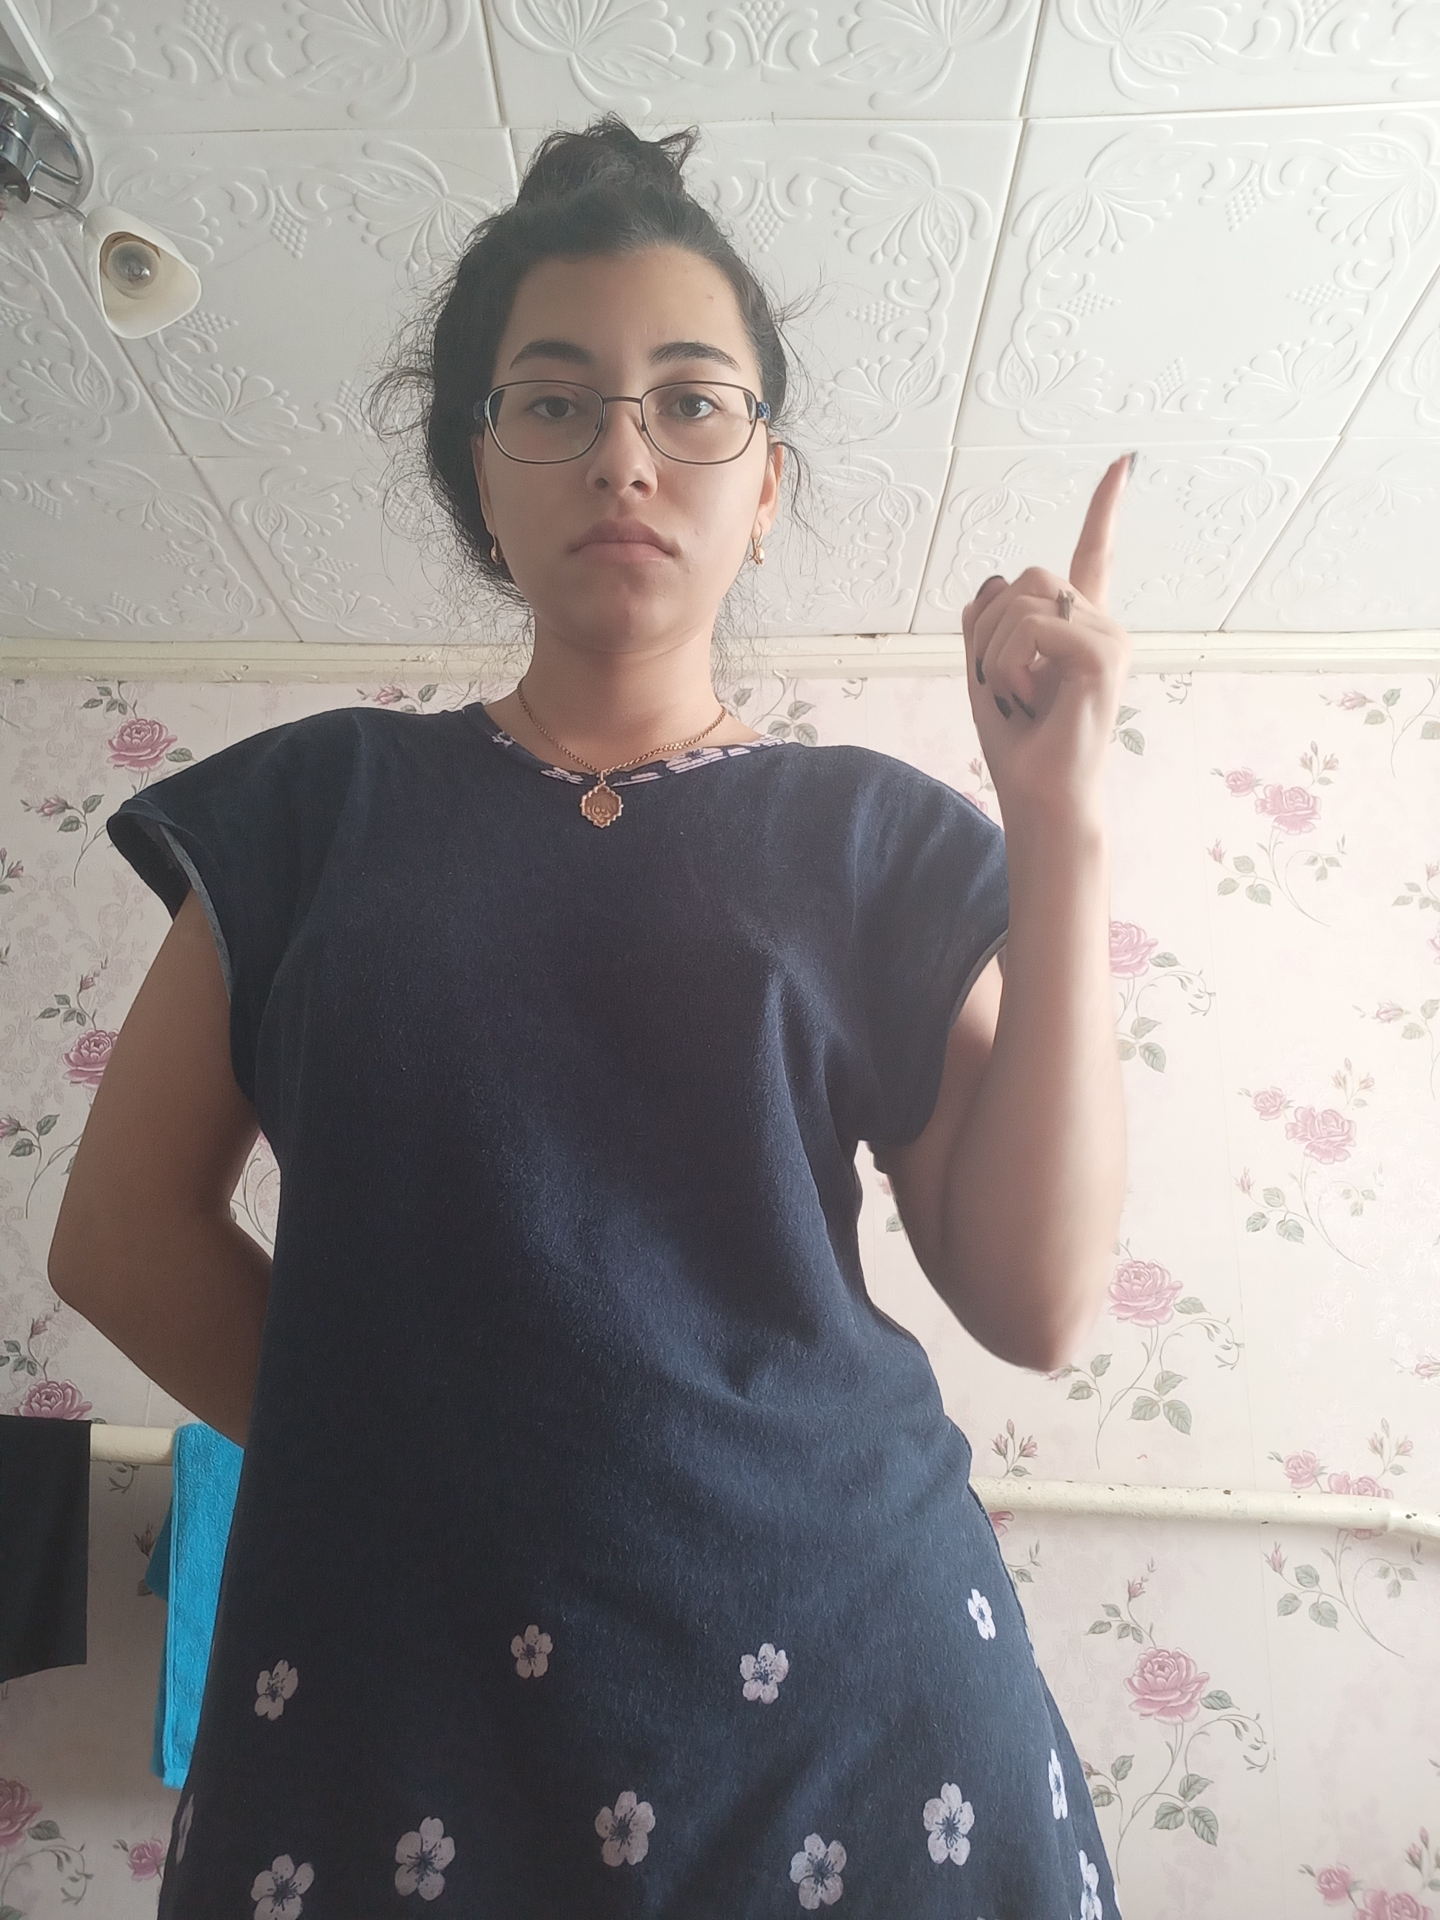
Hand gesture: one